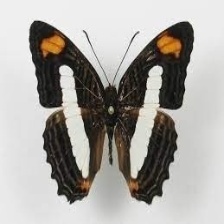
Species: Iphiclus sister